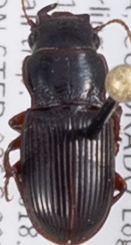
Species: Cratacanthus dubius
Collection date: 2018-07-12
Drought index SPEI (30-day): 0.792
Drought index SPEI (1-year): -0.33
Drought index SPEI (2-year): -0.418